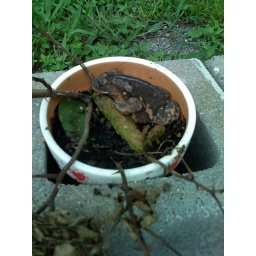
This frog surprised me this morning. I found it sleeping in one of my flower pots.